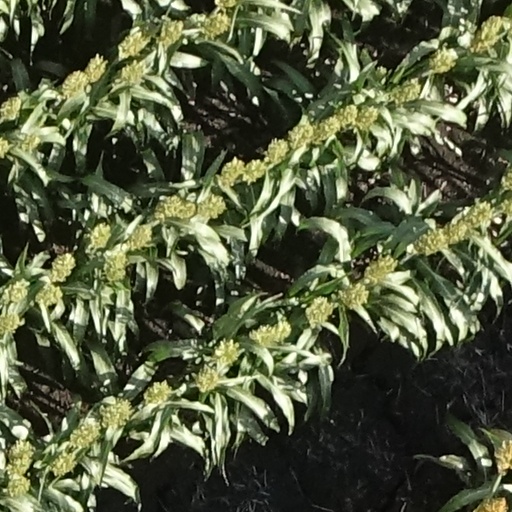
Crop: sorghum